Indian Police Service

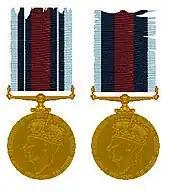
Indian Police Medal issued in 1940

In 1861, the Parliament of the United Kingdom introduced the "Indian Councils Act, 1861". The act created the foundation of a modern and professional police bureaucracy in India. It introduced a new cadre of police, called Superior Police Services, later known as the Indian Imperial Police. The highest rank in the service was the inspector general for each province. The rank of inspector general was equated to that of a brigadier, and similar ranks in the Indian Armed Forces, as per a central warrant of precedence issued in 1937.